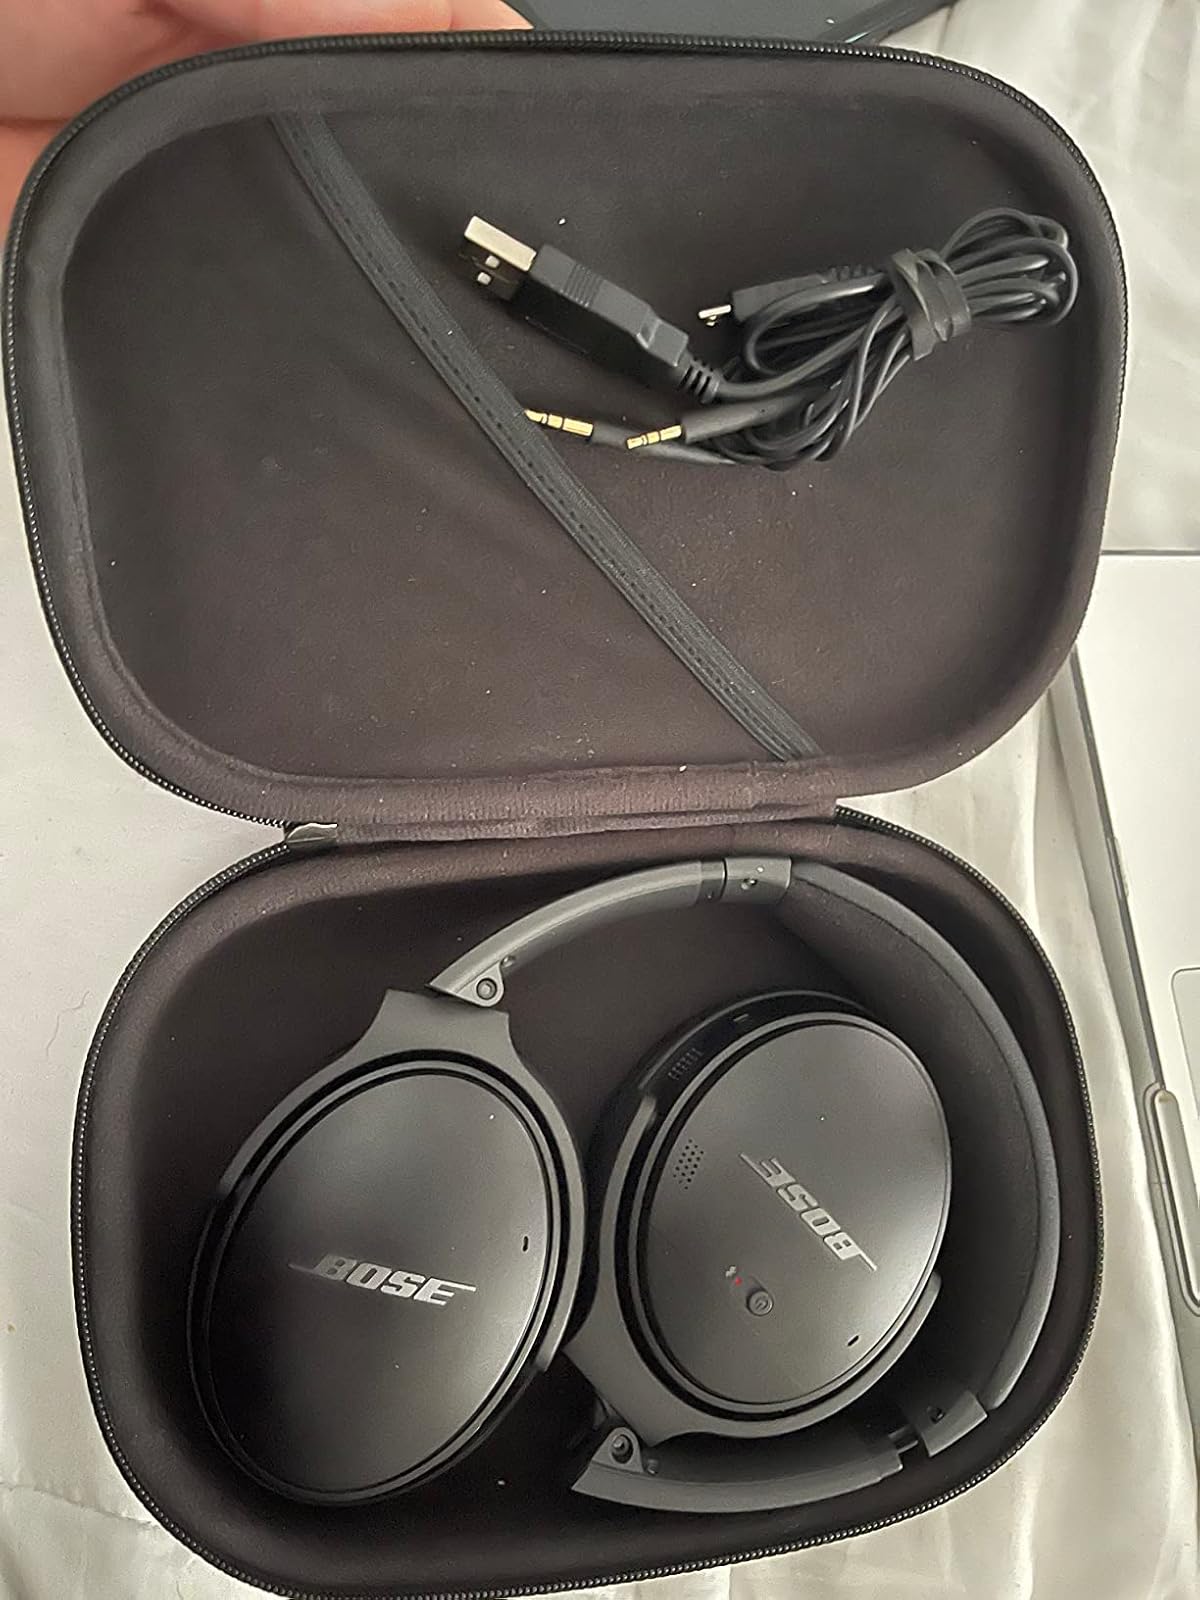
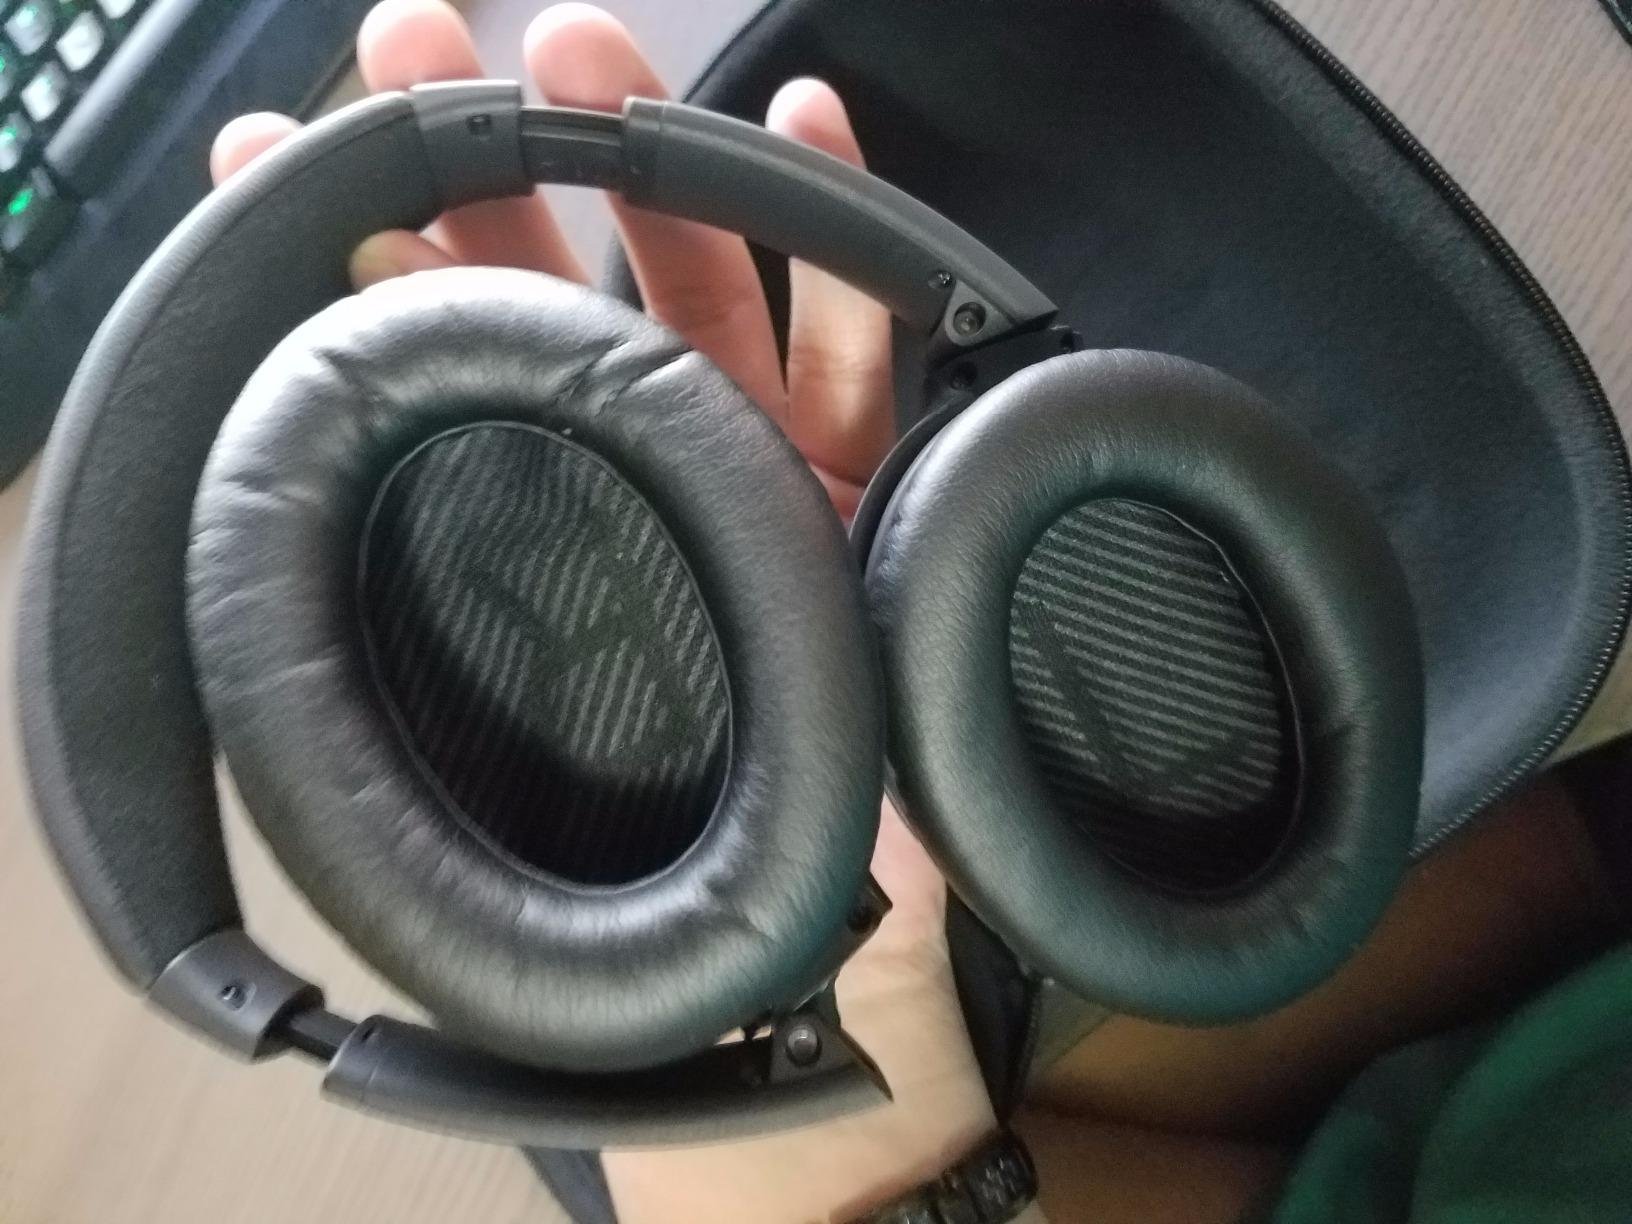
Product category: headphones
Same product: yes